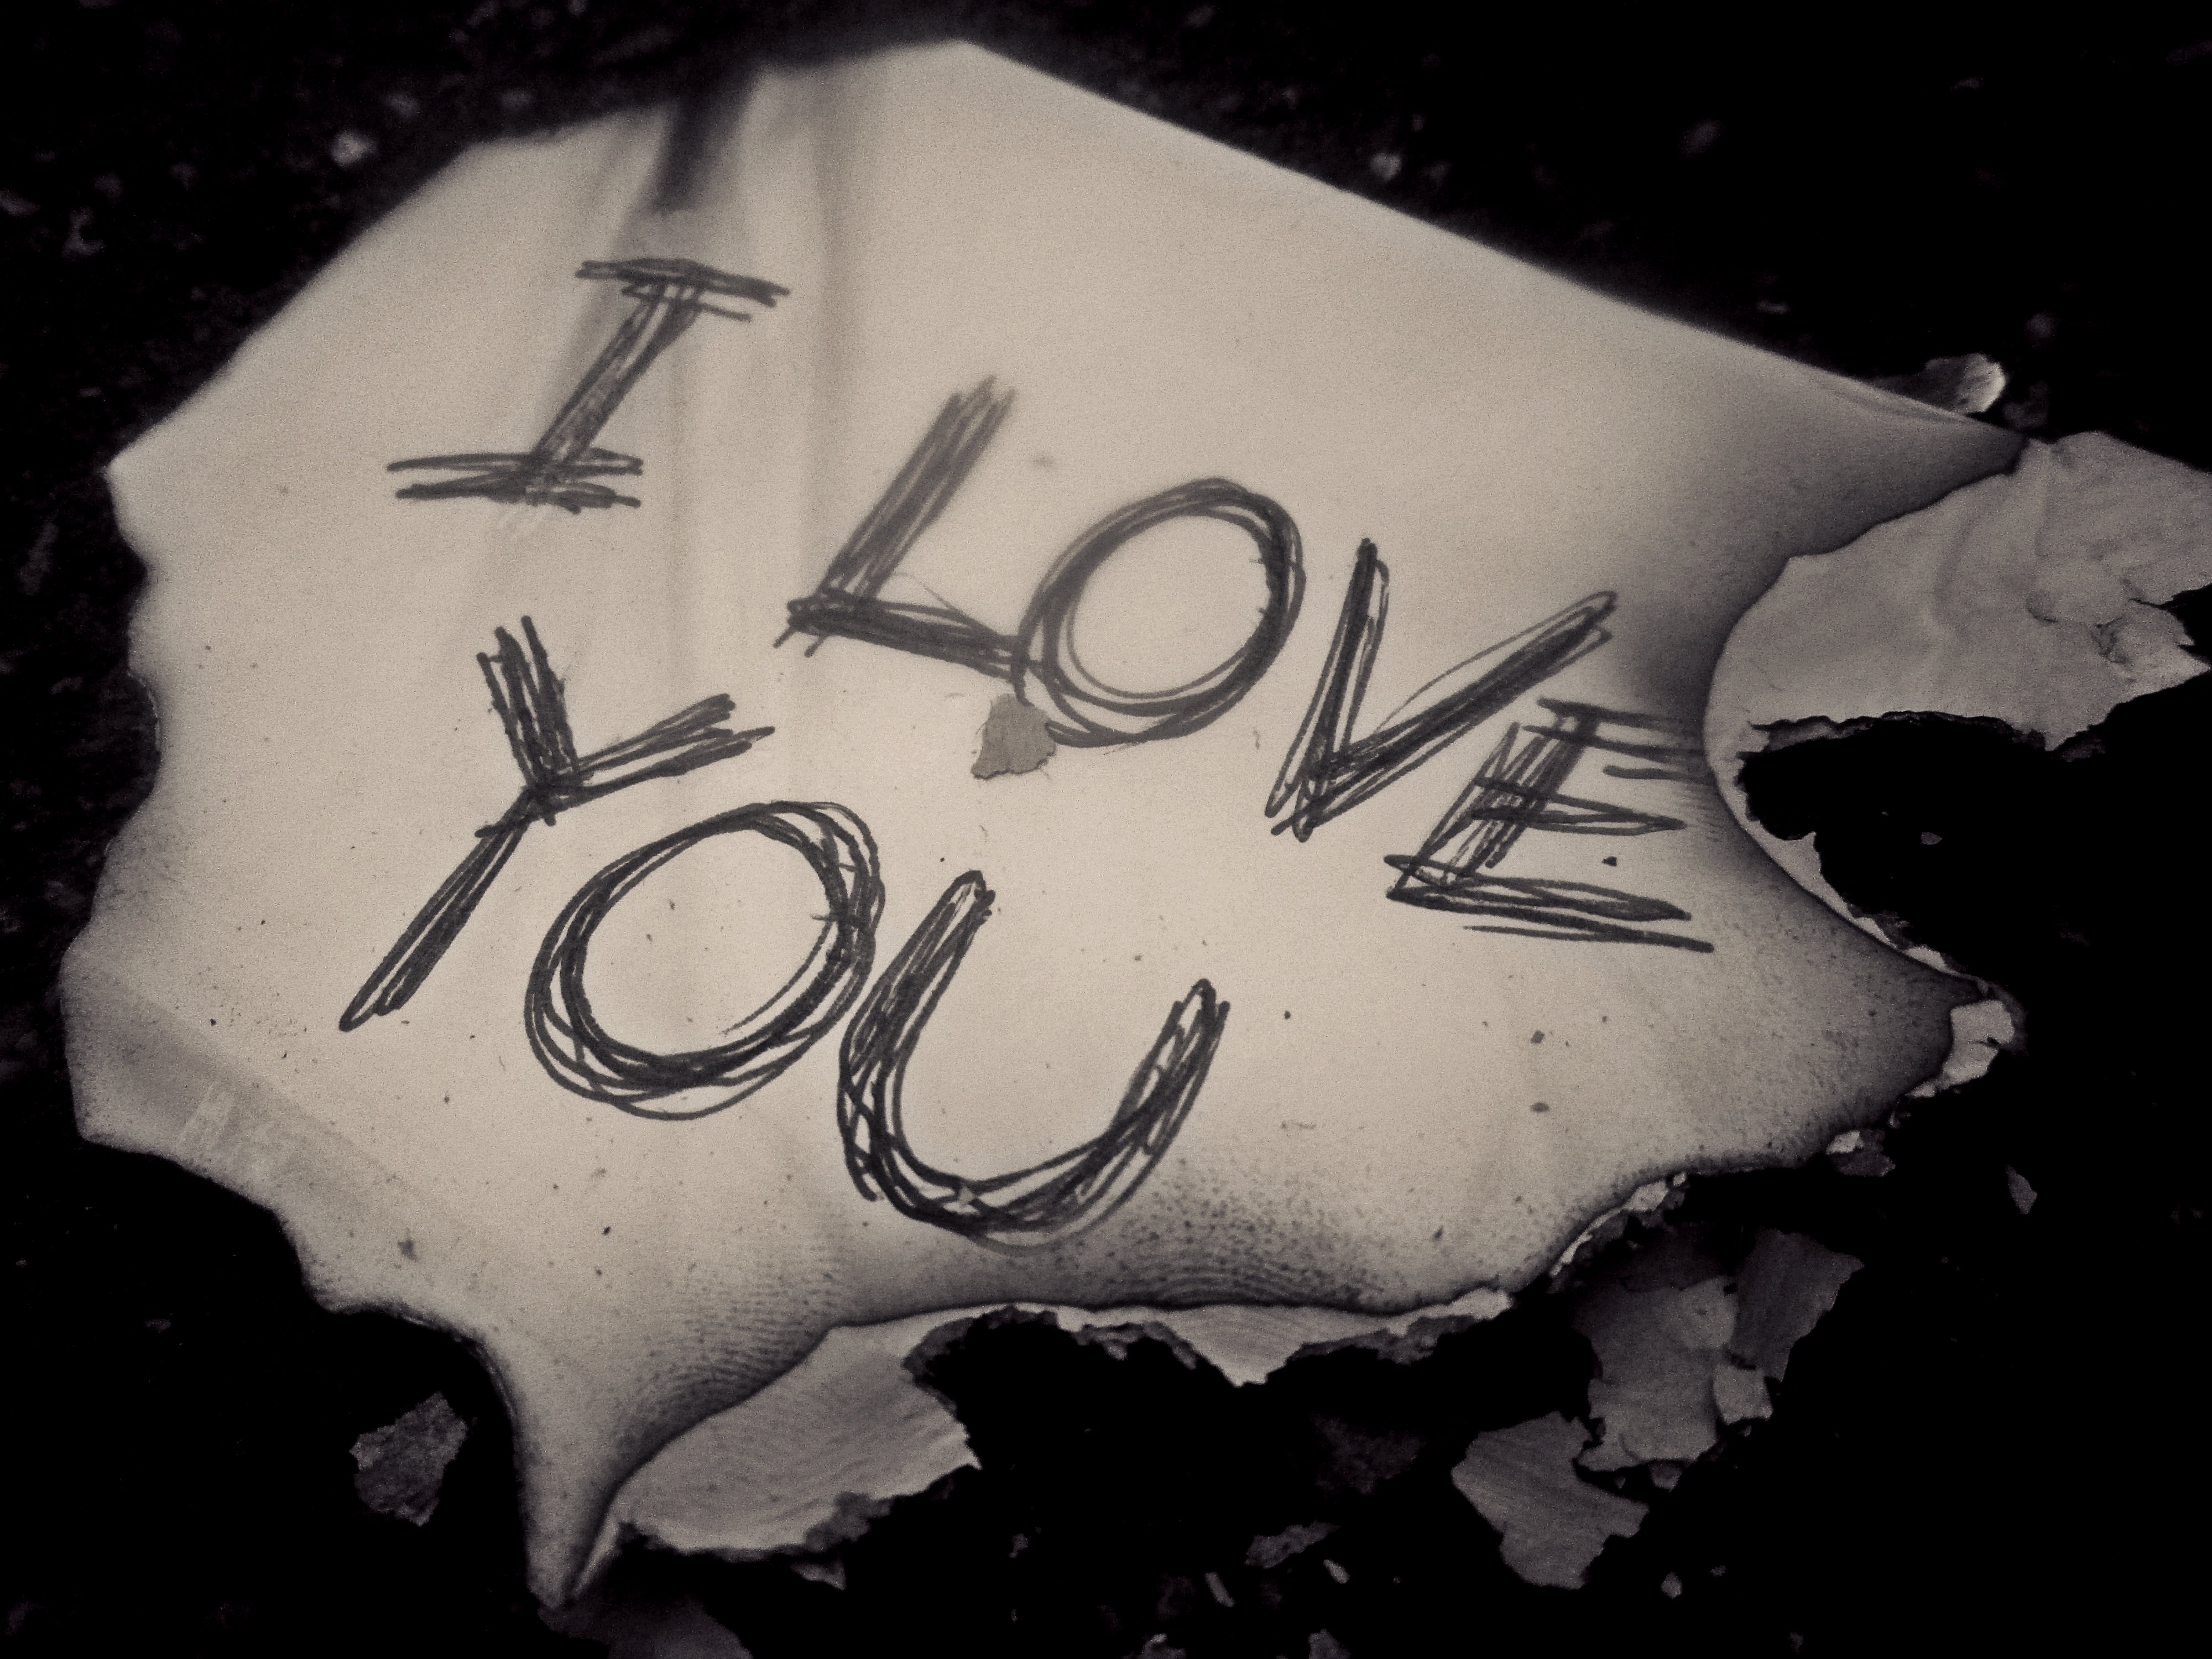
black and white, white, number, dark, love, black, monochrome, paper, font, art, sketch, drawing, detail, calligraphy, emotion, monochrome photography